List of birds of Maine

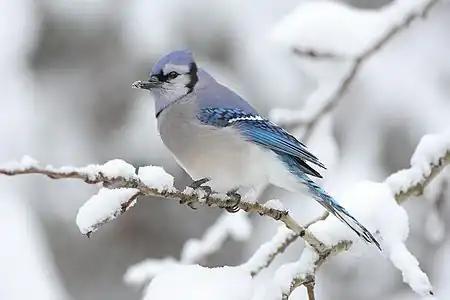
Blue jay

The family Corvidae includes crows, ravens, jays, choughs, magpies, treepies, nutcrackers, and ground jays. Corvids are above average in size among the Passeriformes, and some of the larger species show high levels of intelligence. Seven species have been recorded in Maine.